Far Horizons (Dublin, New Hampshire)

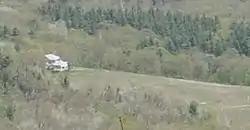
The house as seen from Mount Monadnock

Far Horizons is a historic house located on Learned Road in Dublin, New Hampshire. Completed in 1899, it is a distinctive local example of Queen Anne architecture, and was home for a time to physicist Robert Kraichnan. The house was added to the National Register of Historic Places on December 15, 1983.